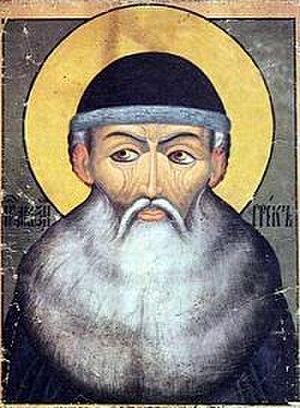
Dmitri Guerassimov est un traducteur, diplomate et philologue russe ; il a transmis les premières informations concernant la Grande-principauté de Moscou aux érudits de la Renaissance comme Paul Jove et Sigmund von Herberstein.